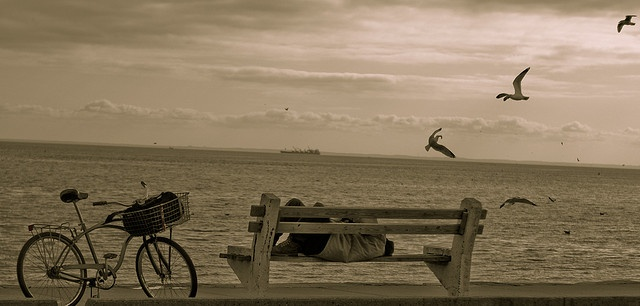
A cyclist rests on a bench on a windy beach.
A bike and a person on a bench on the water.
A person lying on a bench next to the ocean, with a bicycle parked next to it.
A person laying on  a bench next to the ocean.
A man laying on a bench by the ocean with is bicycle parked nearby.